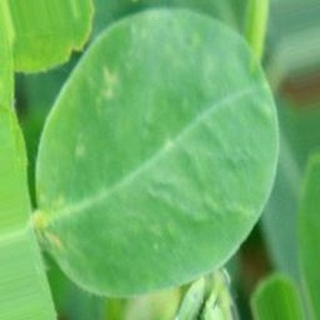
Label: healthy_groundnut